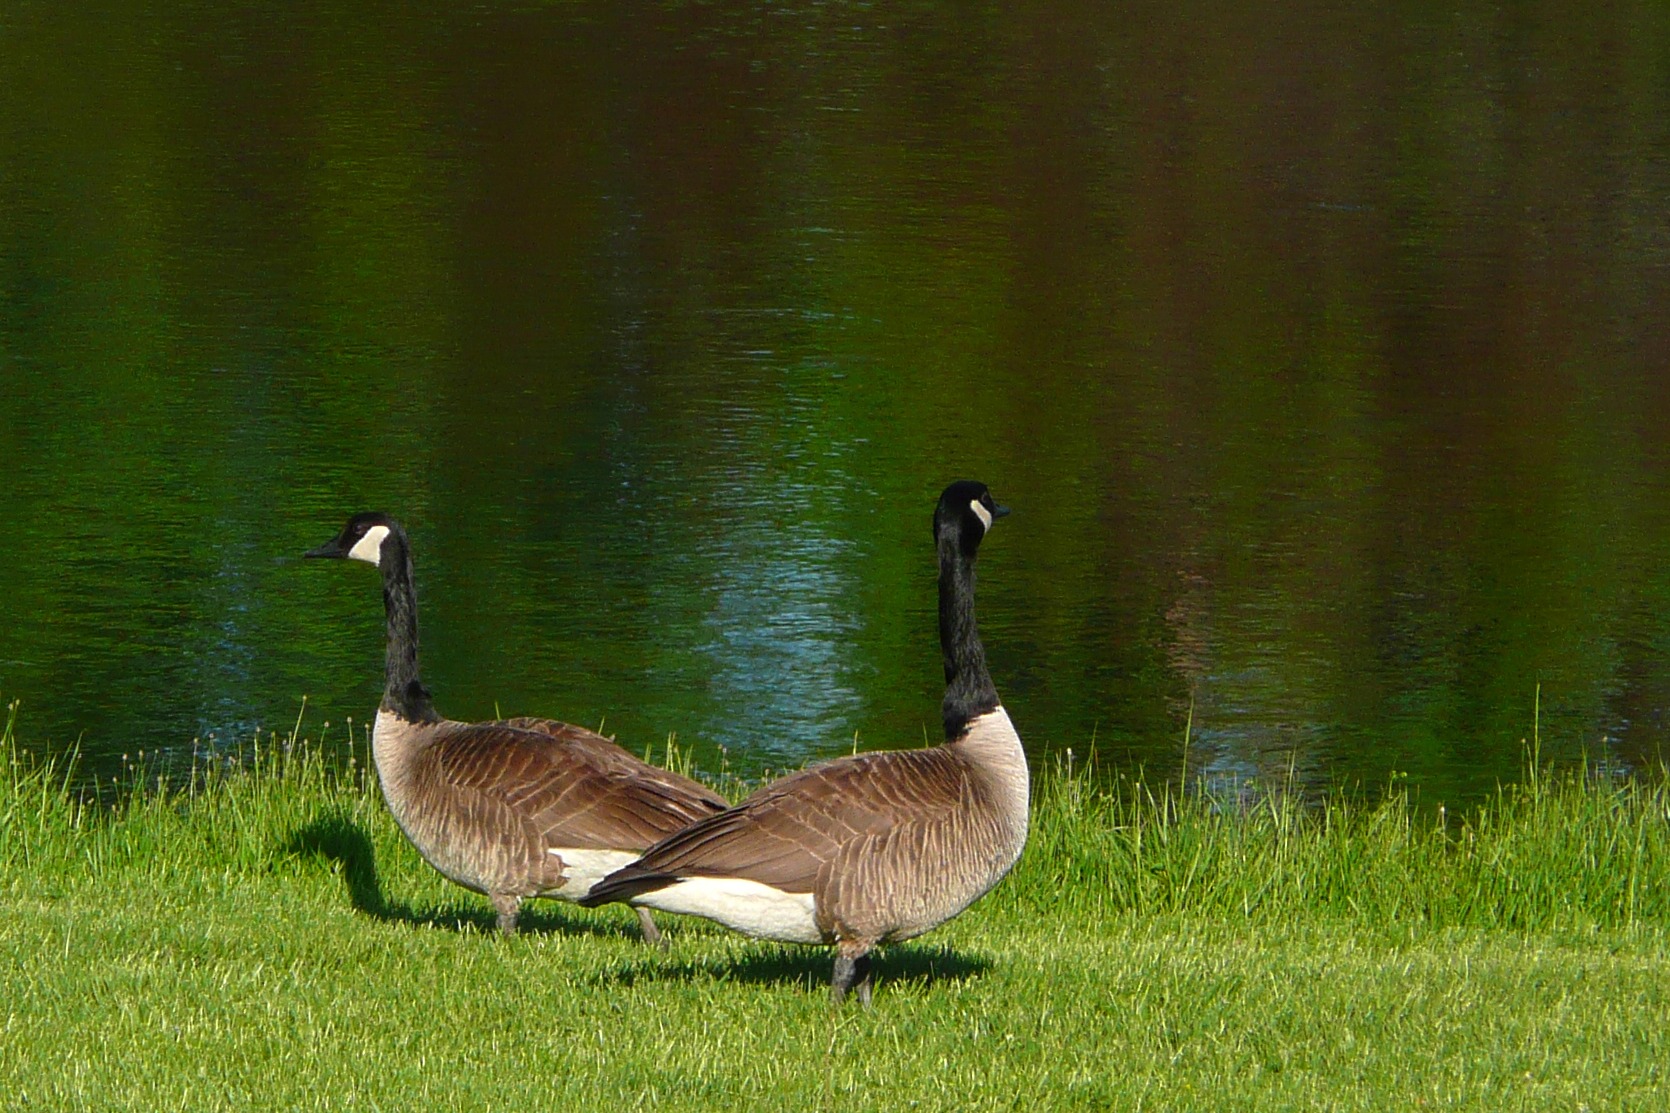
bird, prairie, wildlife, beak, avian, fauna, water fowl, duck, goose, canadian, vertebrate, waterfowl, water bird, avifauna, canada geese, ducks geese and swans